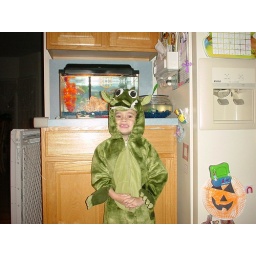
Posing in front of new fish tank and bowl